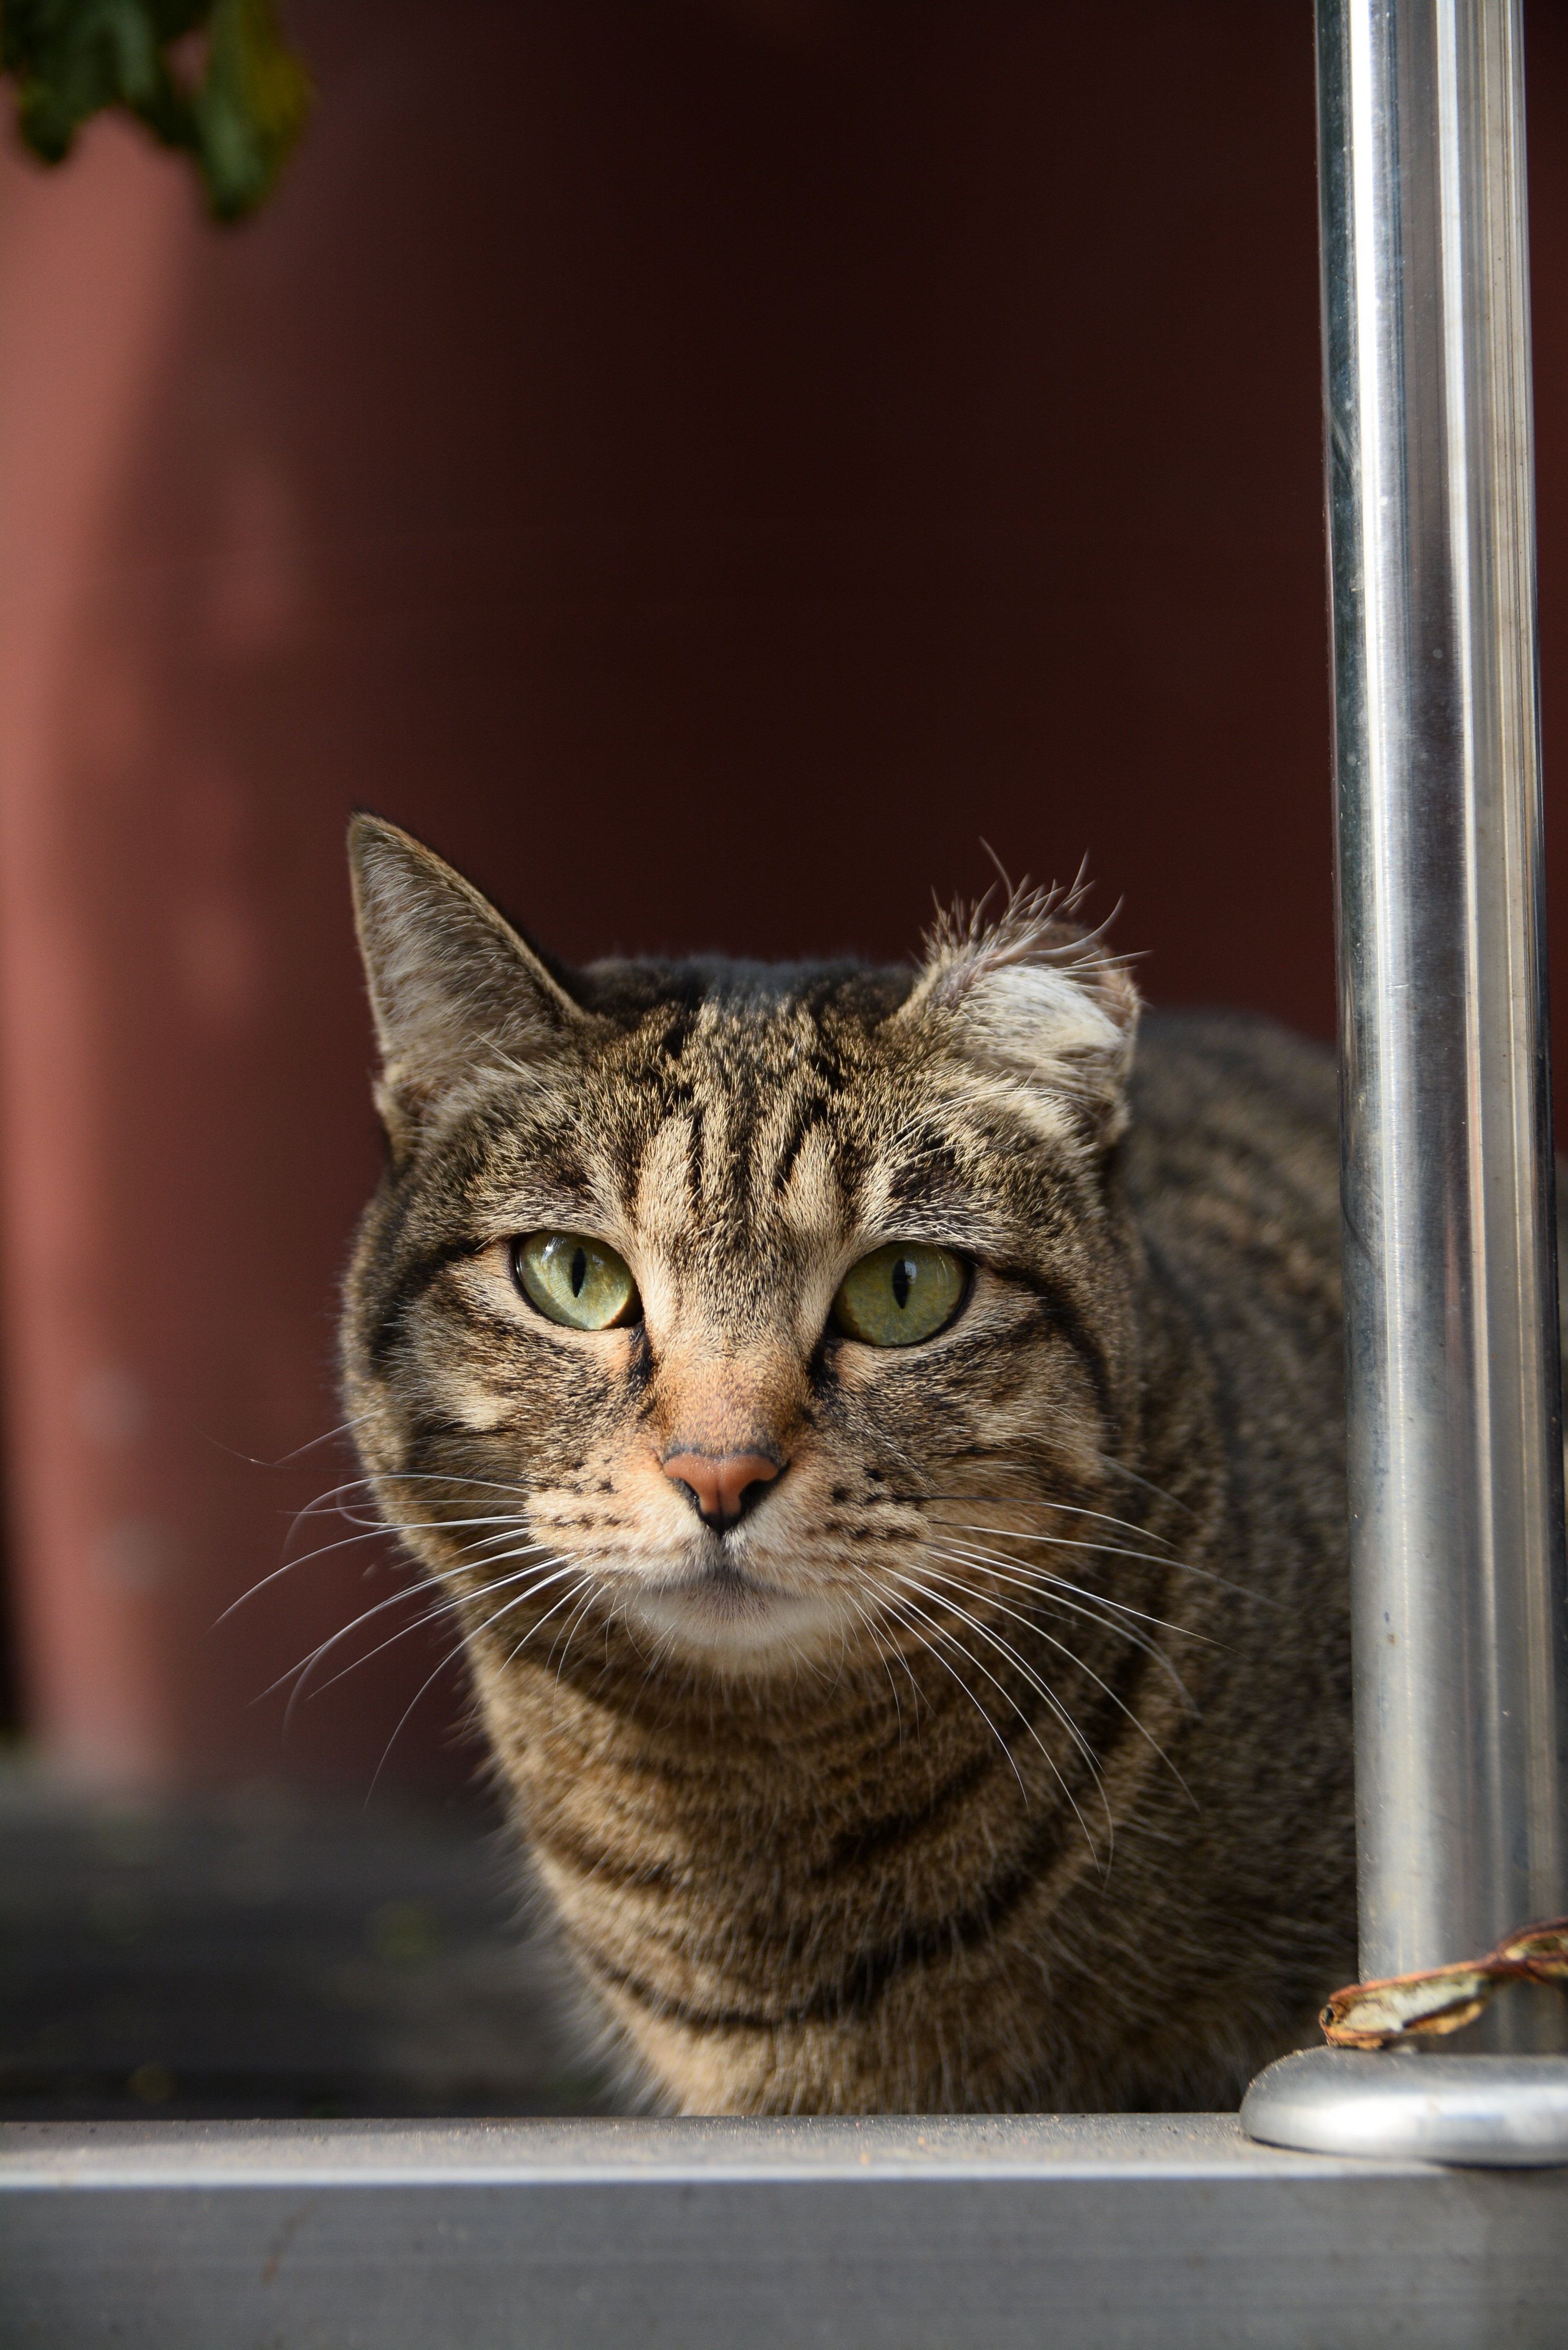
street, animal, kitten, cat, mammal, fauna, close up, whiskers, mammals, vertebrate, expression, facial, tabby cat, european shorthair, small to medium sized cats, cat like mammal, domestic short haired cat